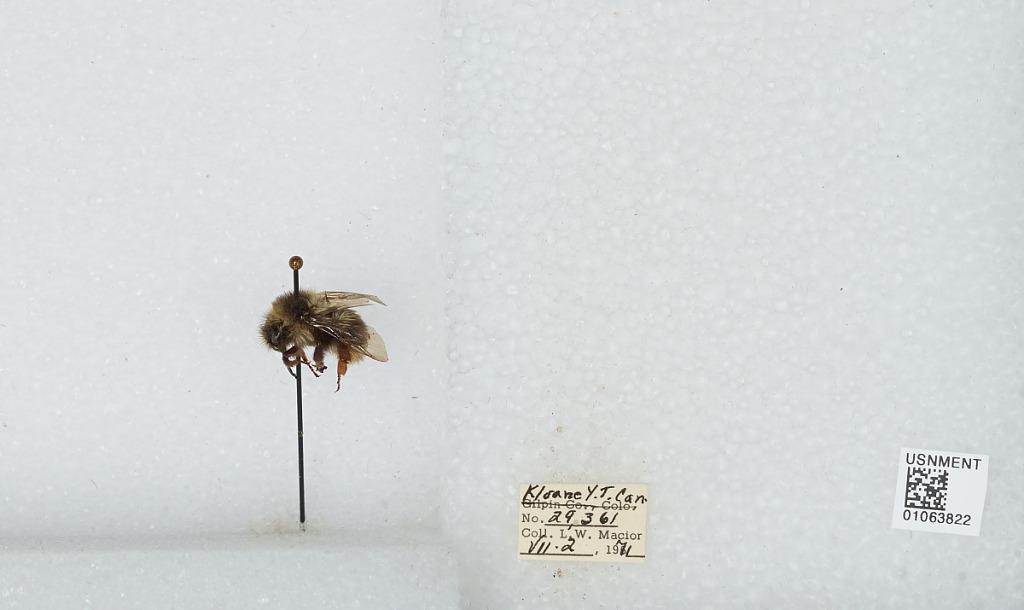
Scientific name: Bombus bifarius nearcticus
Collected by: L. Macior
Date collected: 1971-7-2
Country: Canada
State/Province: Yukon Territory
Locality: Kluane
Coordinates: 60.75, -139.5